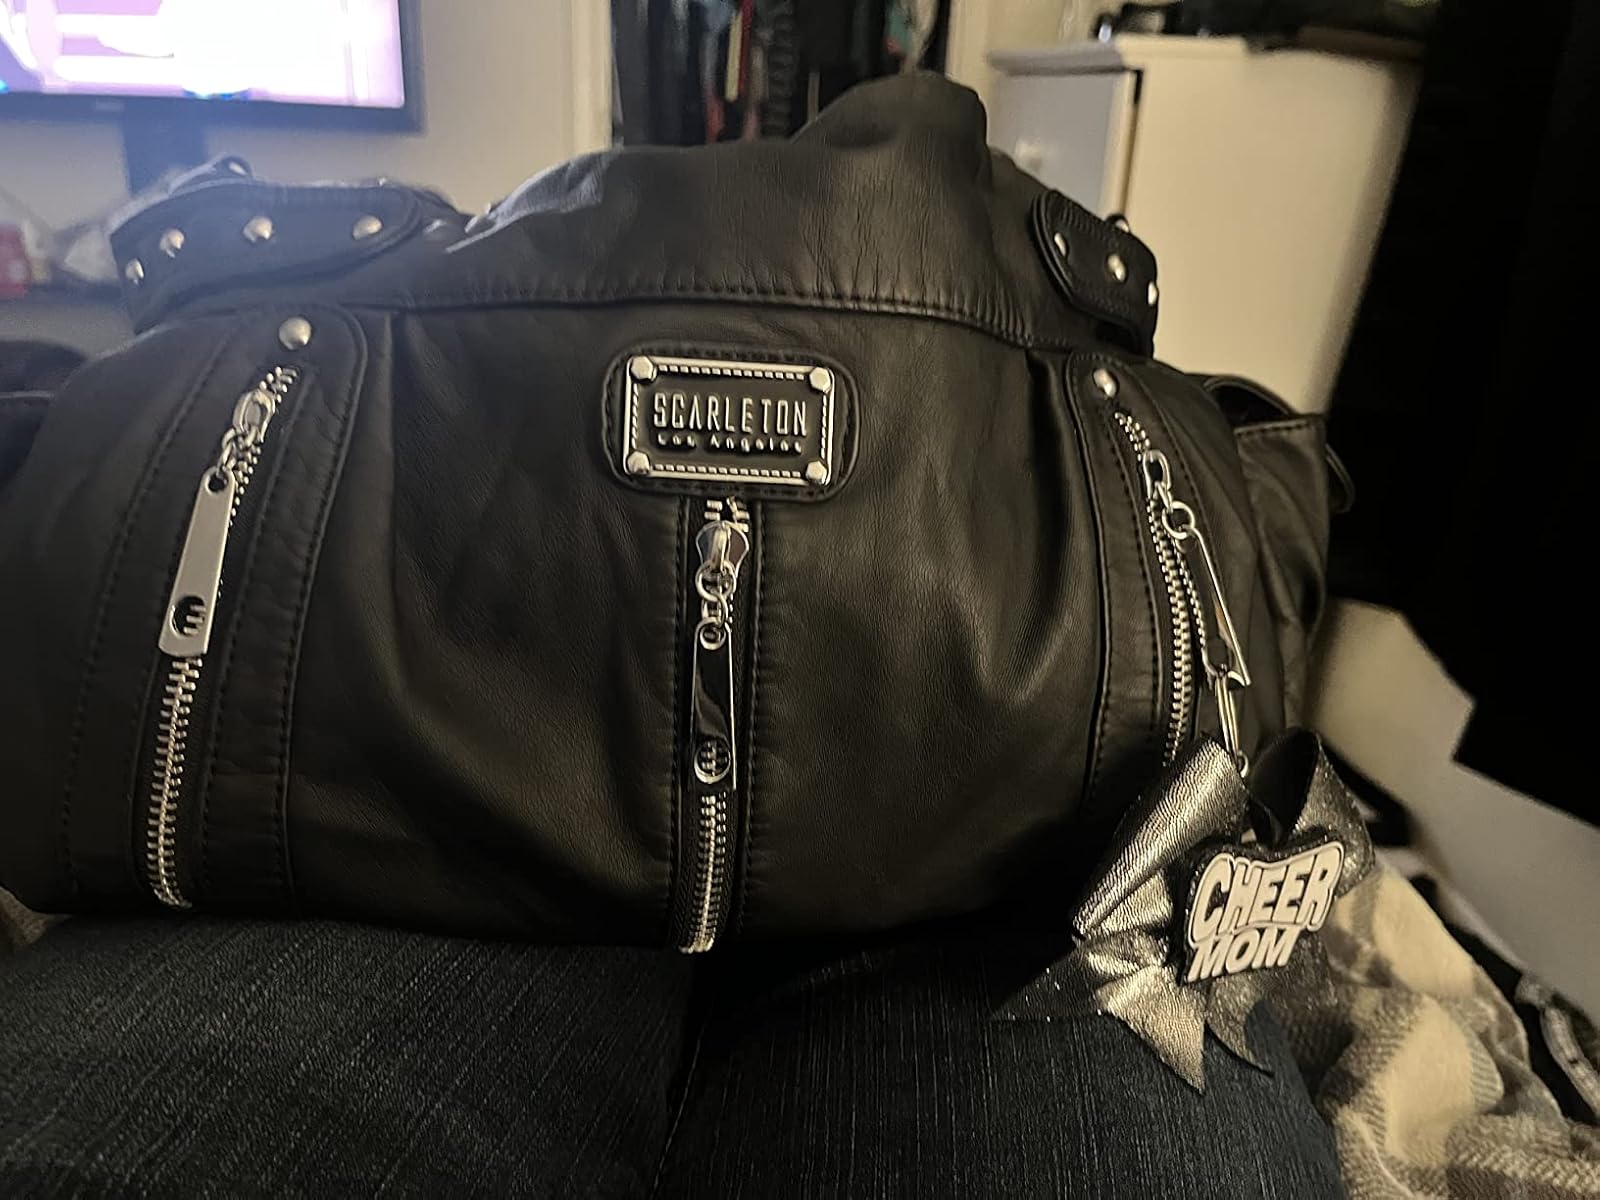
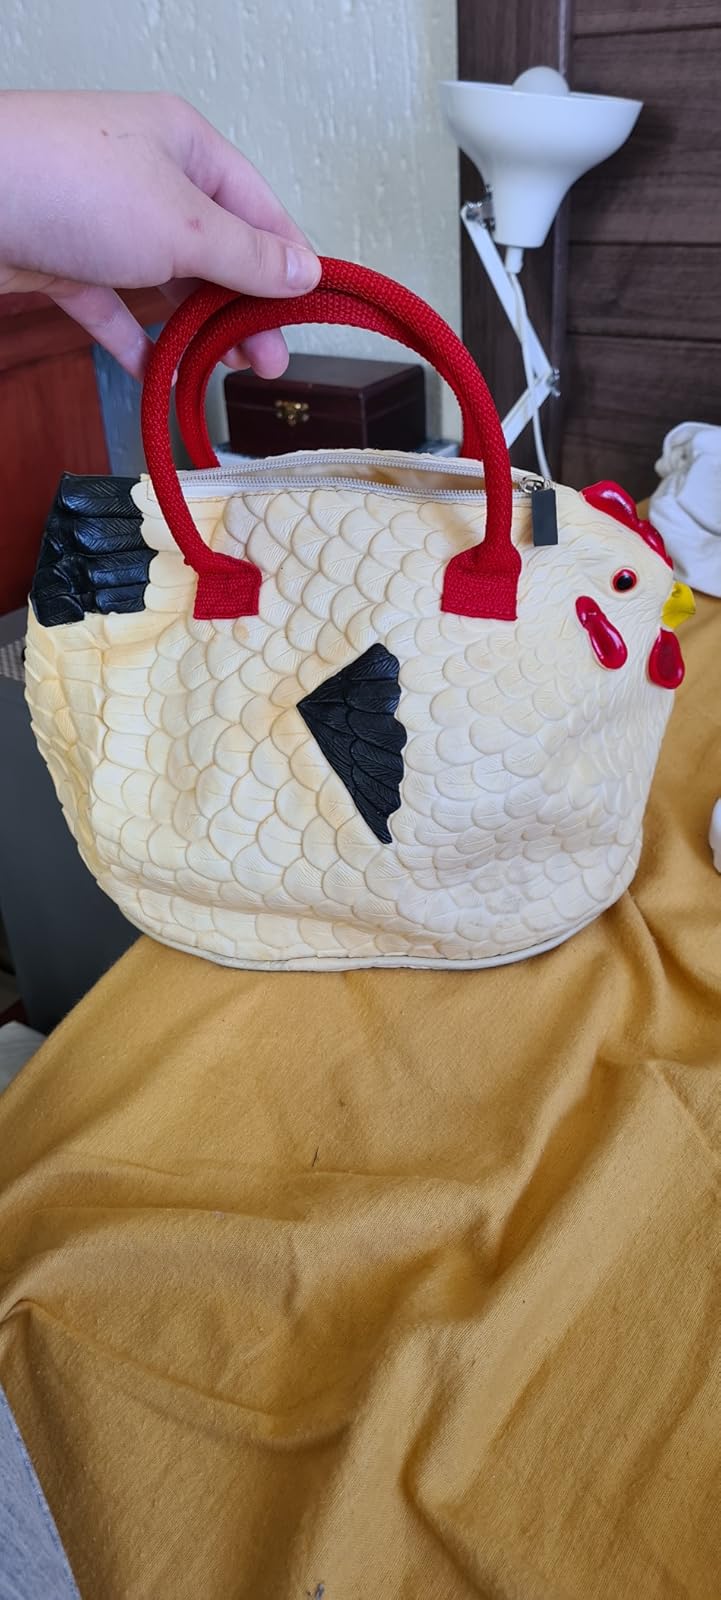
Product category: accessories_handbag
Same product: no